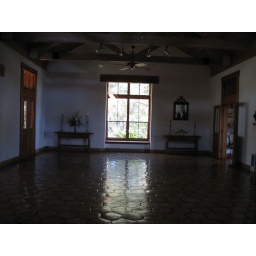
Main indoor room - Buffet tables and a bar in here